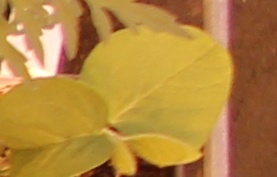
Label: Soybean